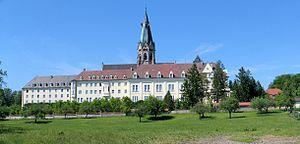
Andreas Amrhein, né le 4 février 1844 à Gunzwil et mort le 29 décembre 1927 à Sankt Ottilien, est un moine bénédictin, fondateur de la congrégation ottilienne, appartenant à la confédération bénédictine.
La Congrégation des bénédictins missionnaires de Sainte-Odile, communément appelée Congrégation ottilienne, est une congrégation monastique missionnaire catholique qui fait partie de la confédération bénédictine de l'ordre de Saint-Benoît. Par son orientation missionnaire elle est engagée auprès de jeunes Églises, particulièrement en Amérique latine, en Afrique et en Asie. Une congrégation féminine parallèle existe sous le nom de sœurs bénédictines missionnaires de Tutzing.